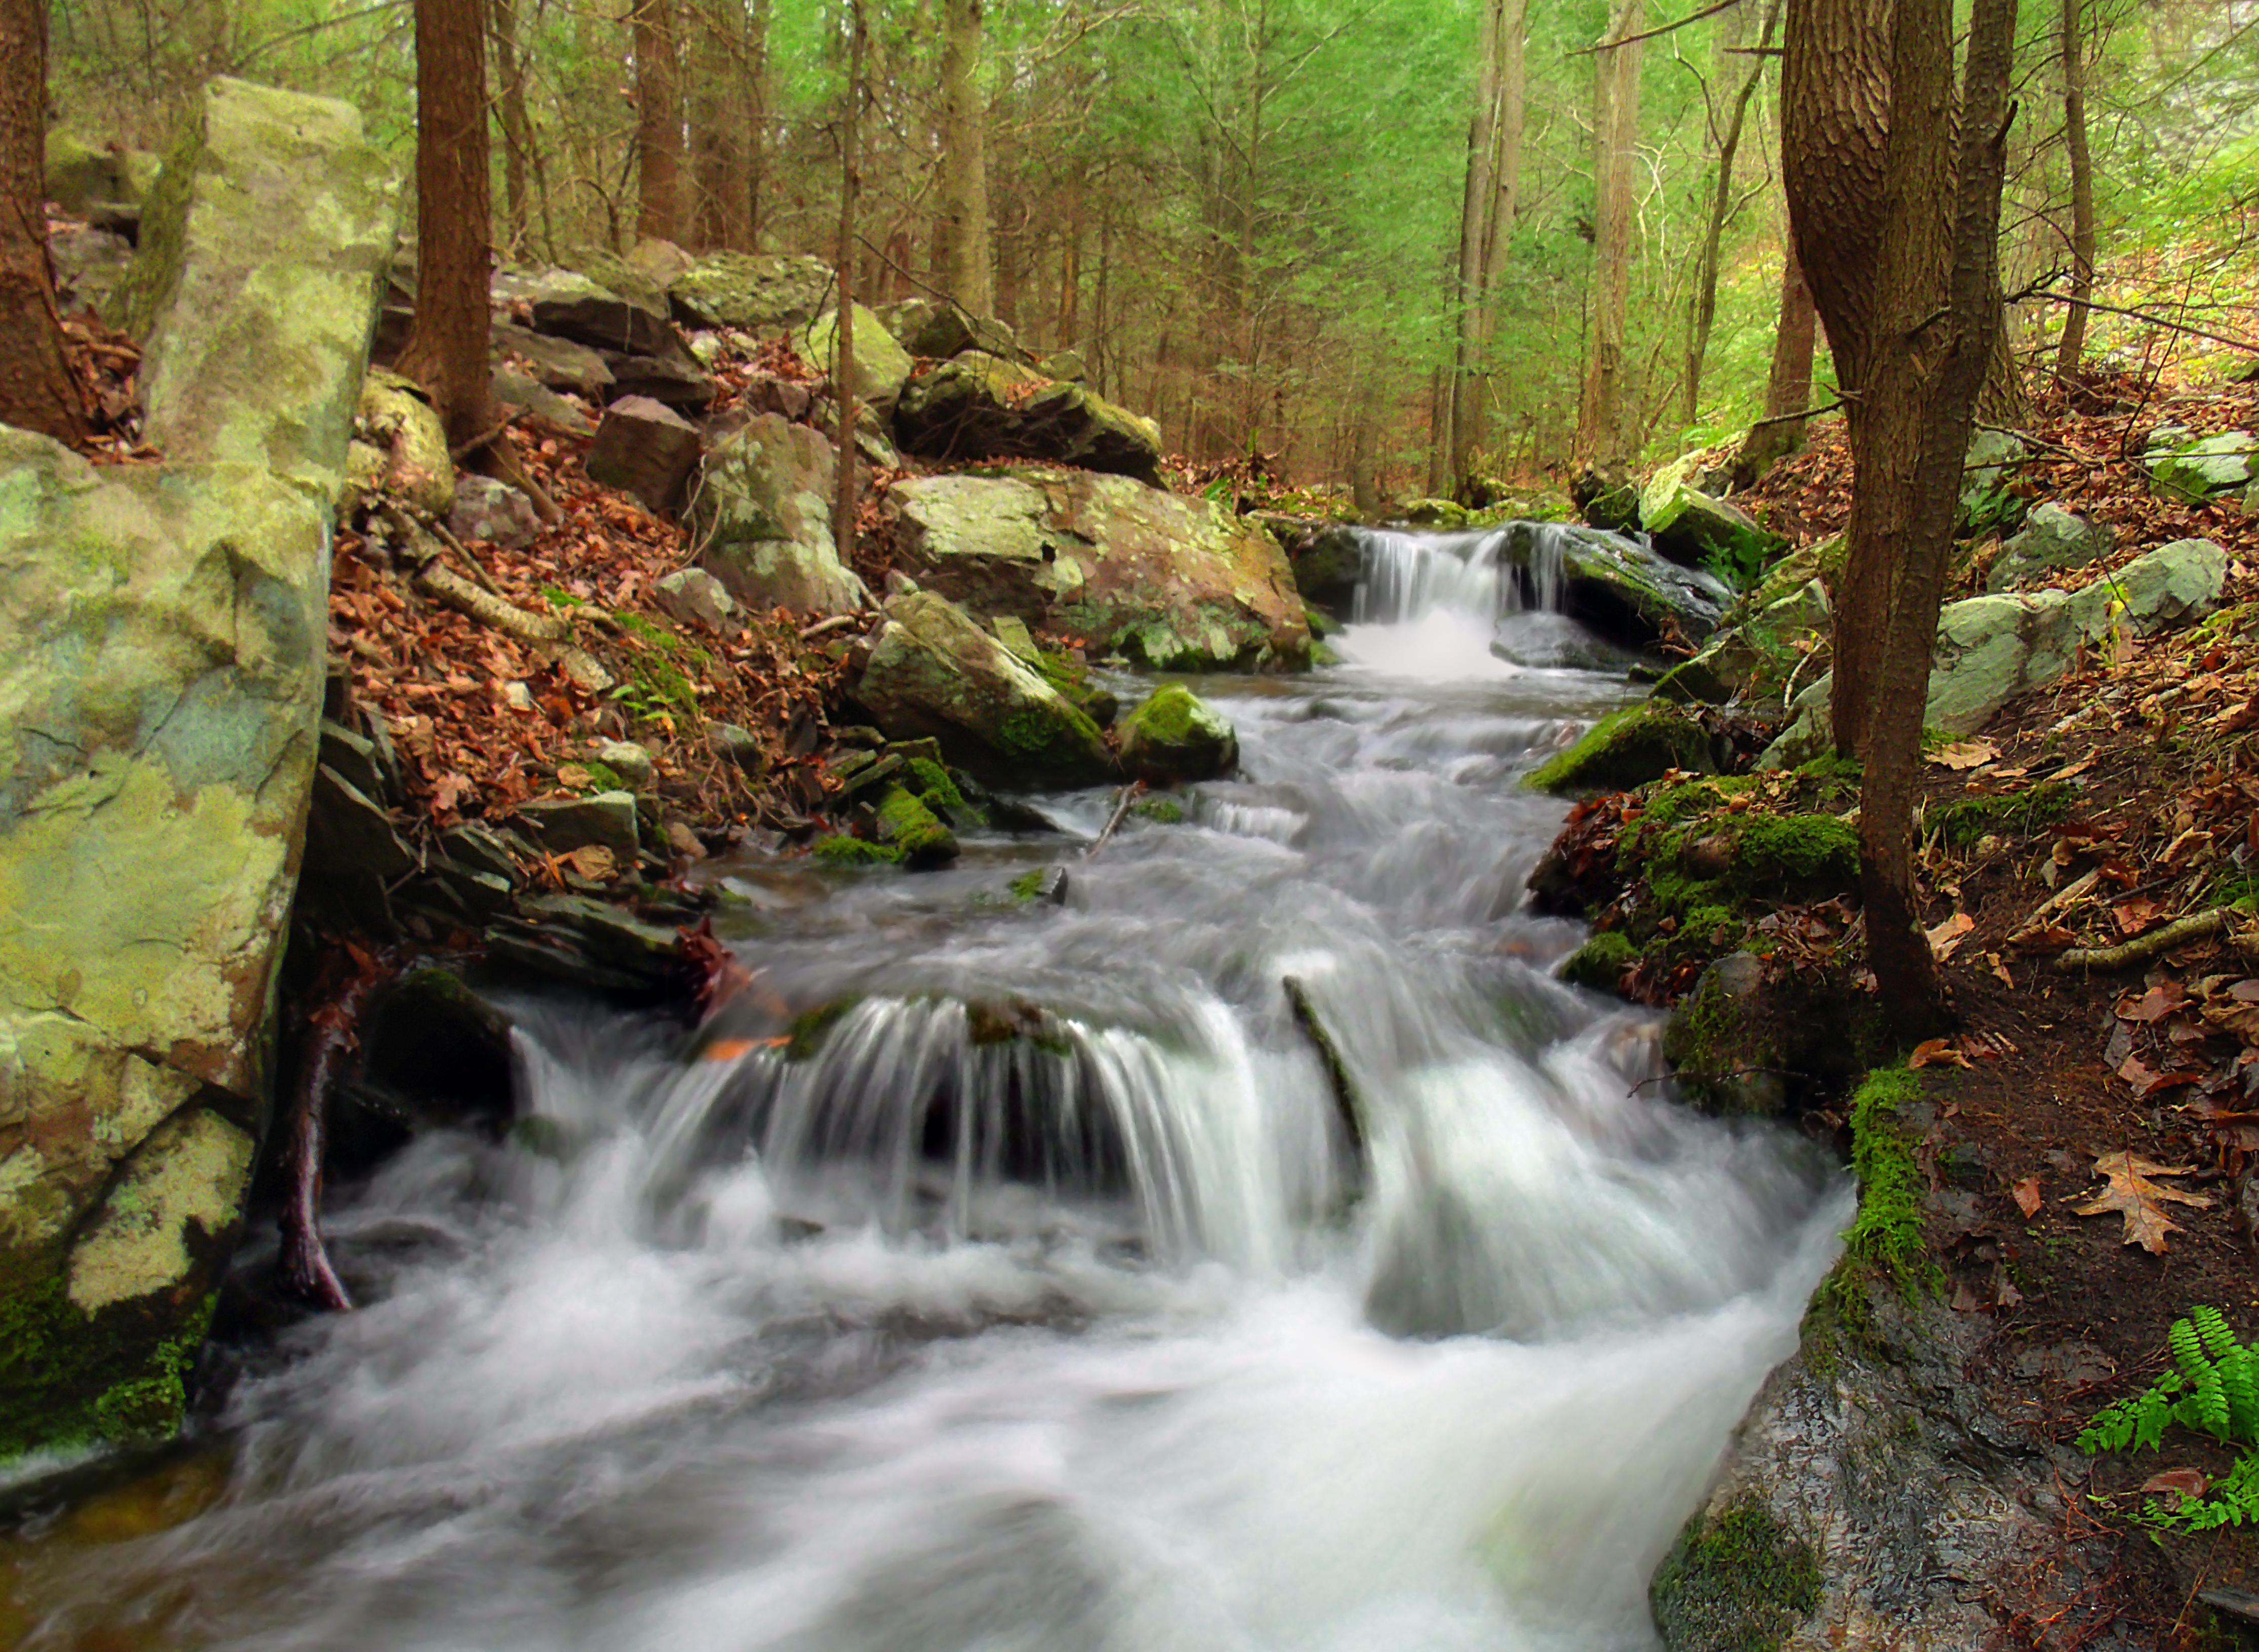
water, nature, forest, waterfall, creek, wilderness, hiking, leaf, river, moss, stream, jungle, autumn, rapid, season, body of water, trees, rocks, creativecommons, rainforest, falls, clintoncounty, ravine, cascades, pennsylvania, stategameland295, stategamelands295, sgl295, cherryrungamelands, bearrun, wasserfall, woodland, habitat, water feature, watercourse, natural environment